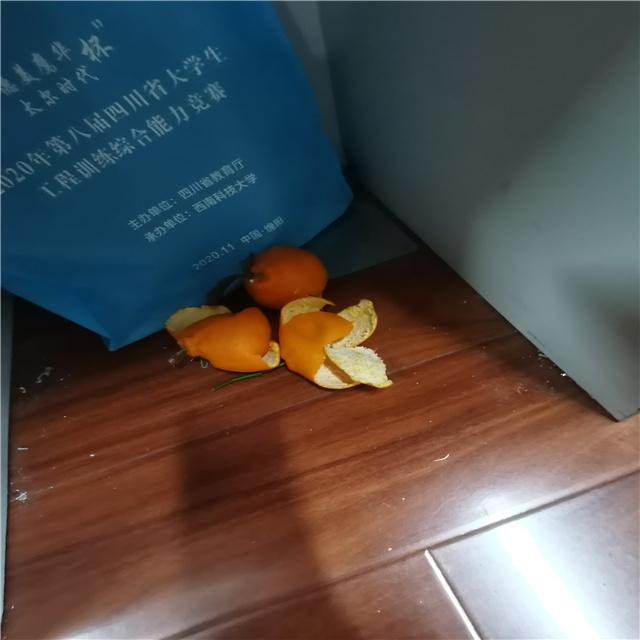
Label: peels